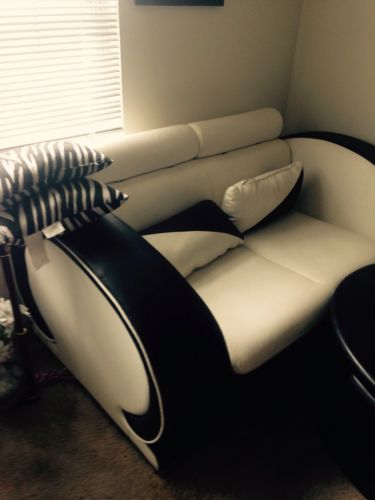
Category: sofa